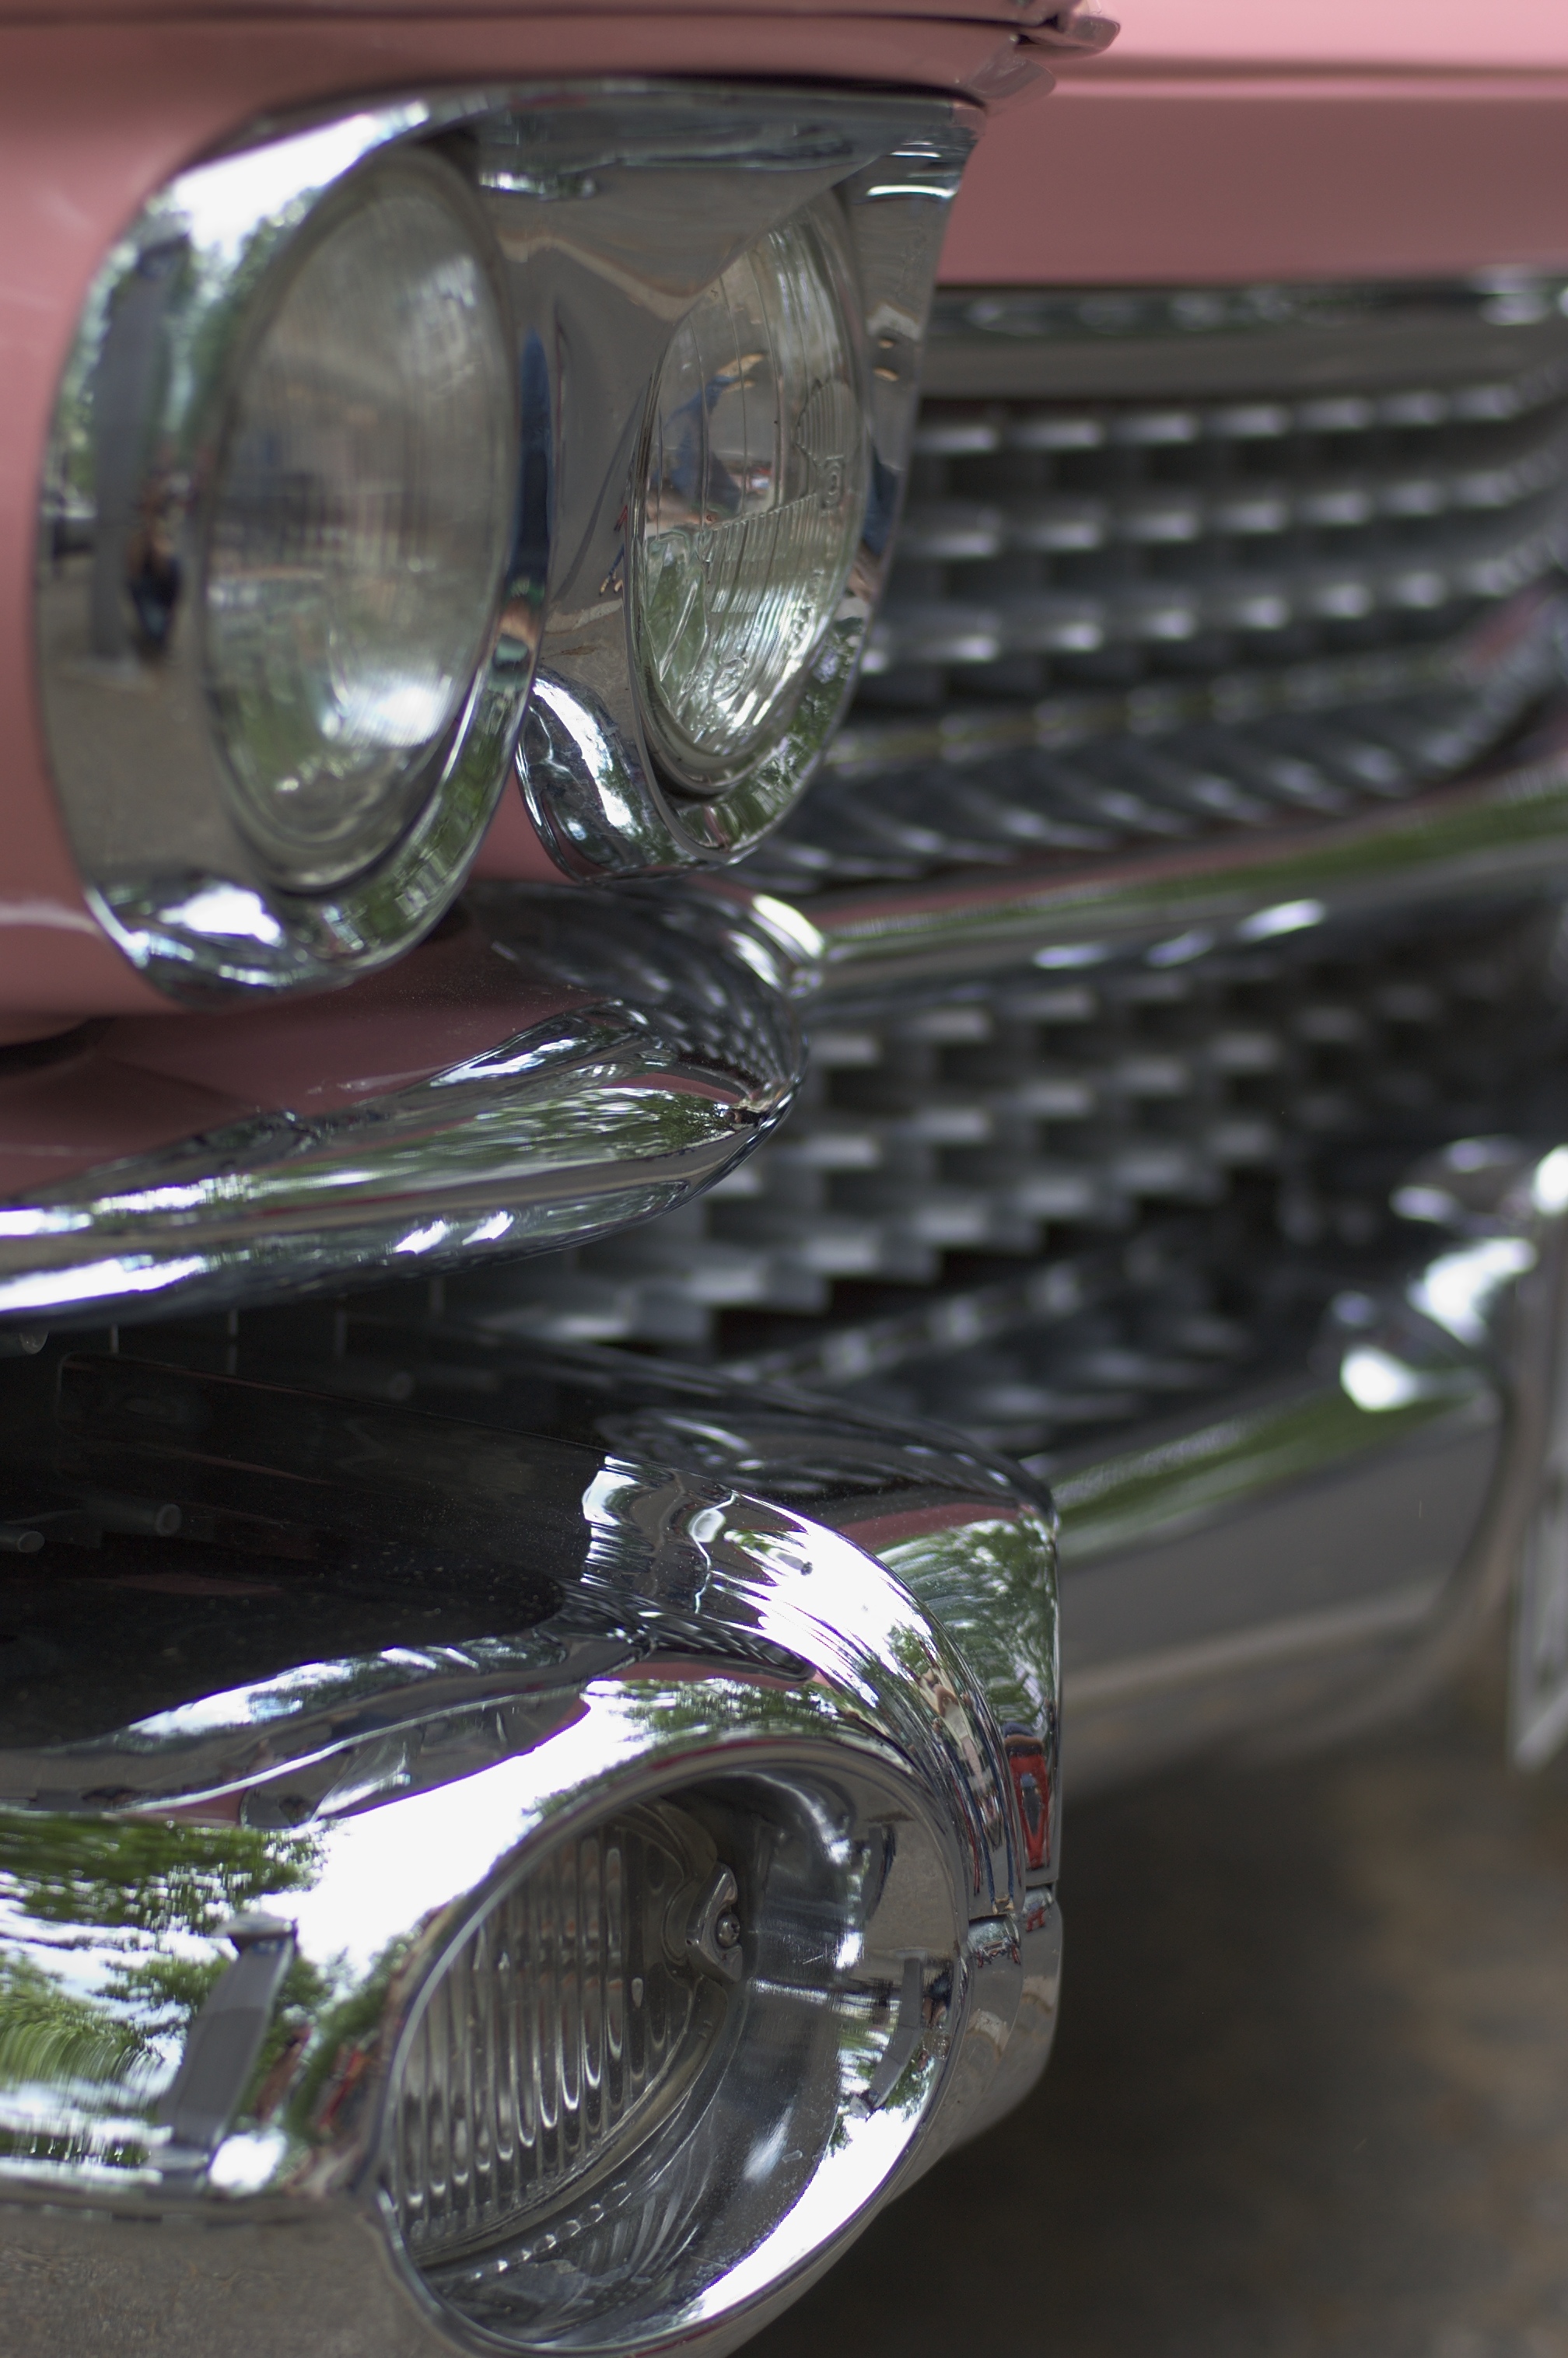
light, car, wheel, vehicle, motorcycle, headlamp, bumper, 2013, f14, rim, rawtherapee, germany, deutschland, berlin, pentax, cadillac, fahrzeug, lenstagged, steffenzahn, k100d, justpentax, cosina, voigtlander, 58mm, nokton, 58mmf14, 58mm14, nokton58mmf14slii, 58mmf14nokton, cosinavoigtl nder, voigtl ndernokton58mmf14, land vehicle, automobile make, automotive exterior, automotive design, luxury vehicle, automotive lighting